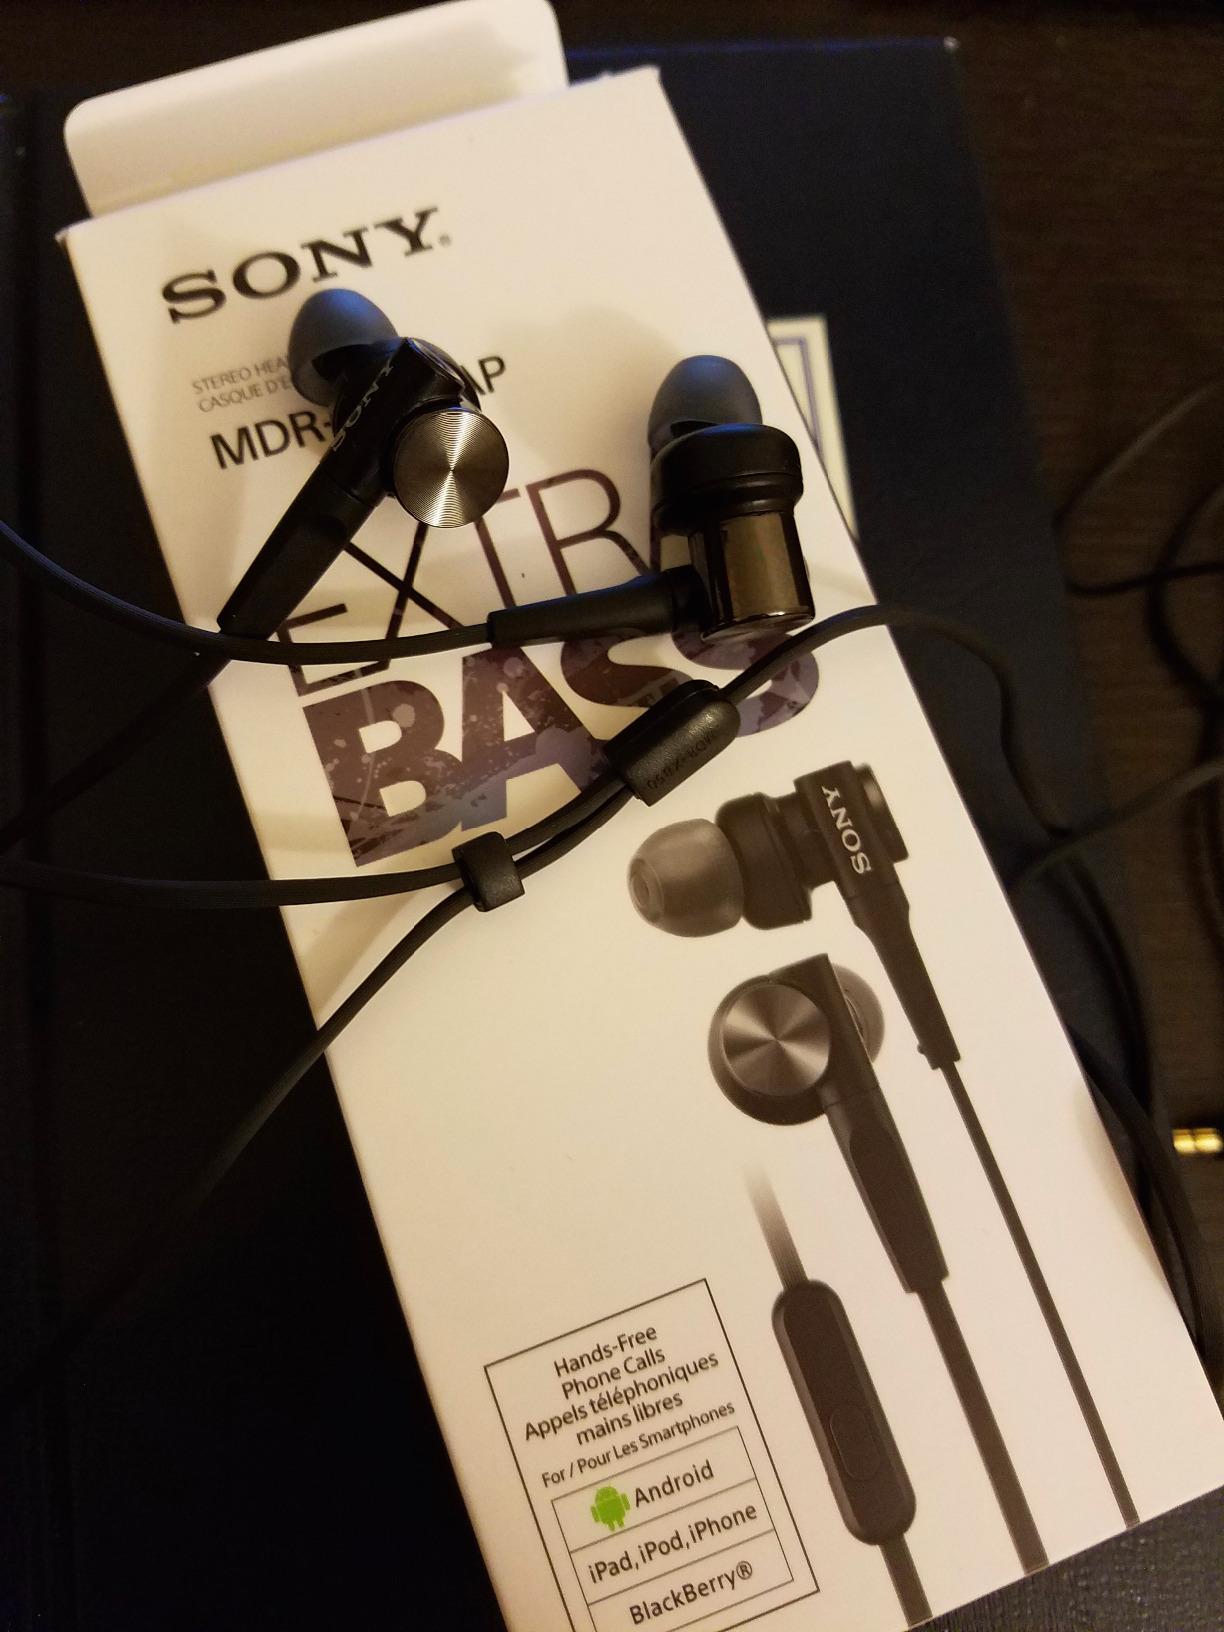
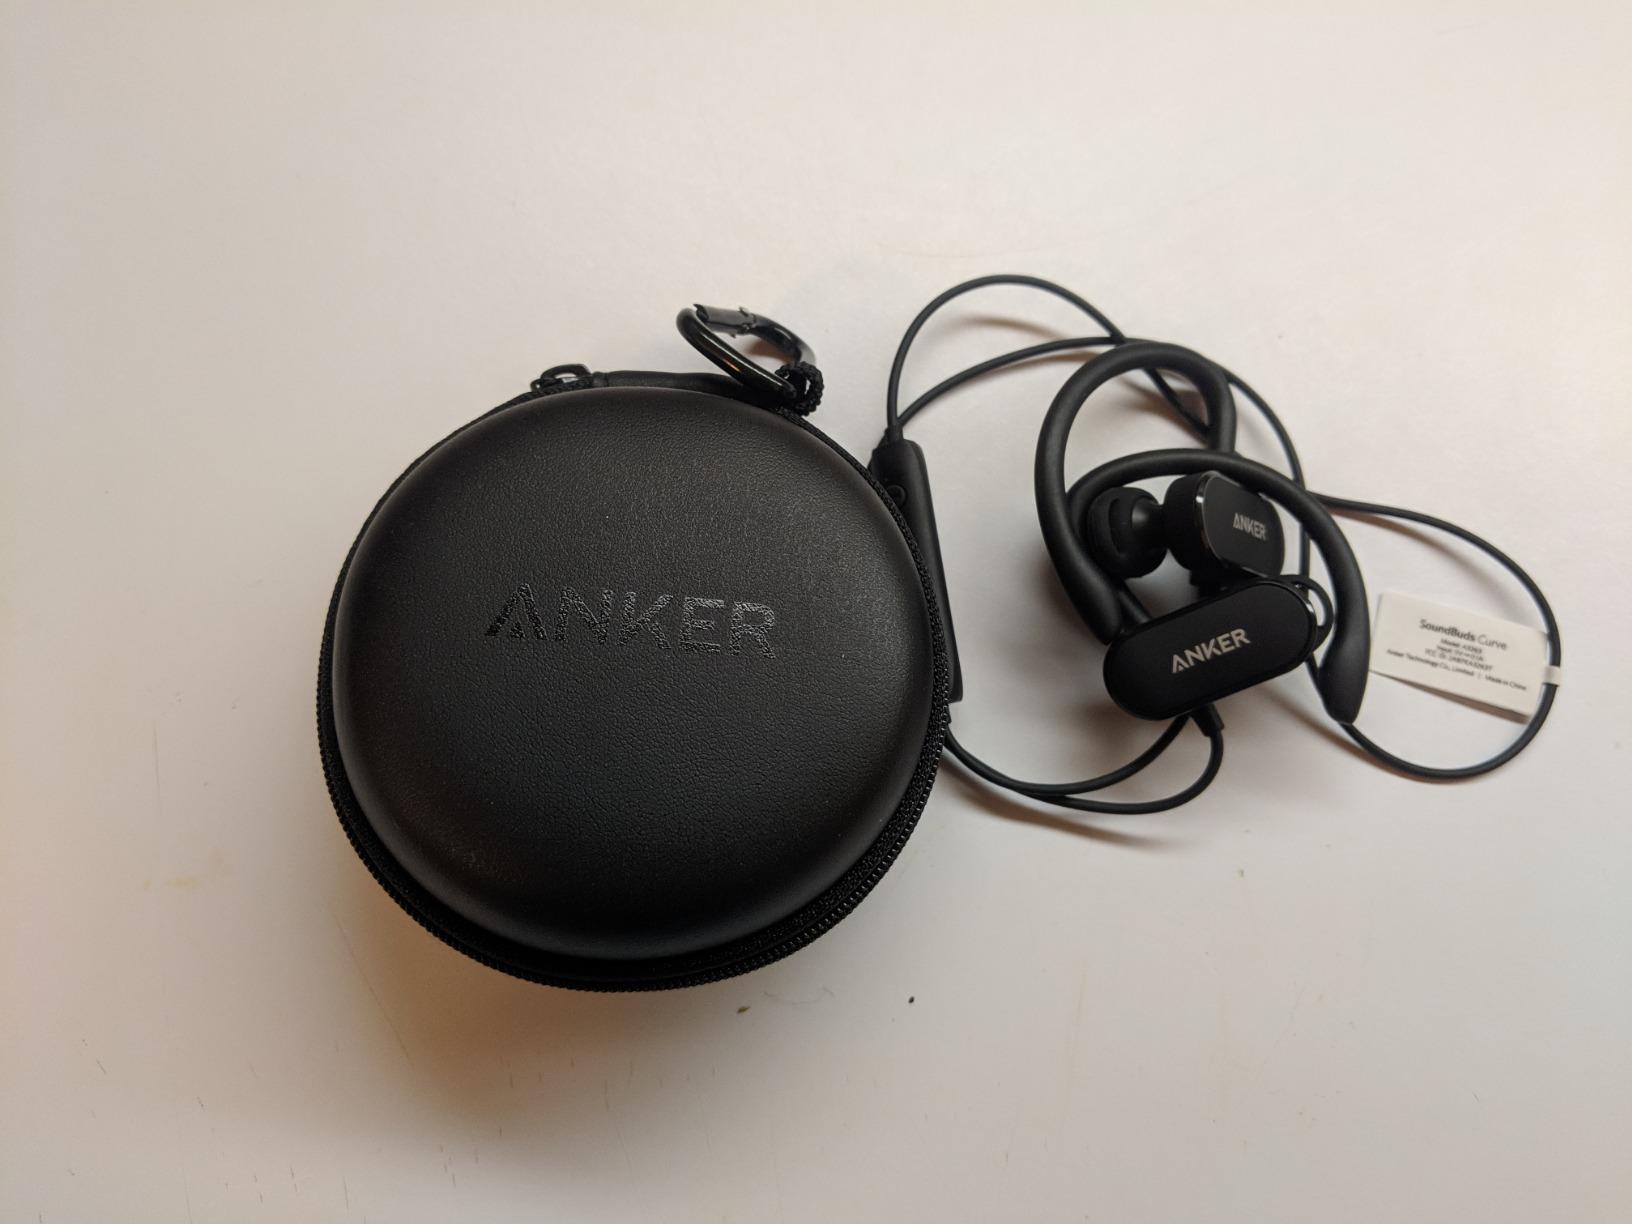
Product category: headphones
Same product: no